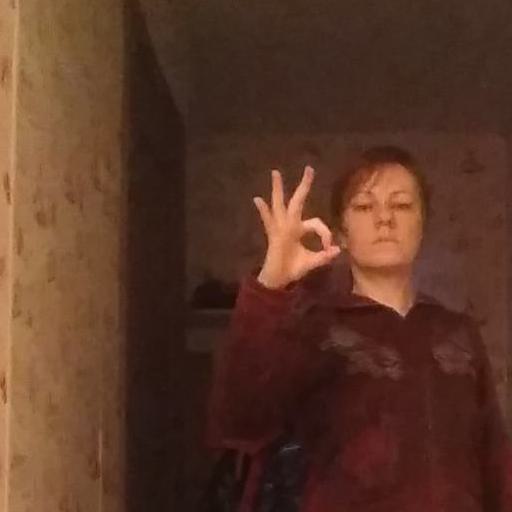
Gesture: ok